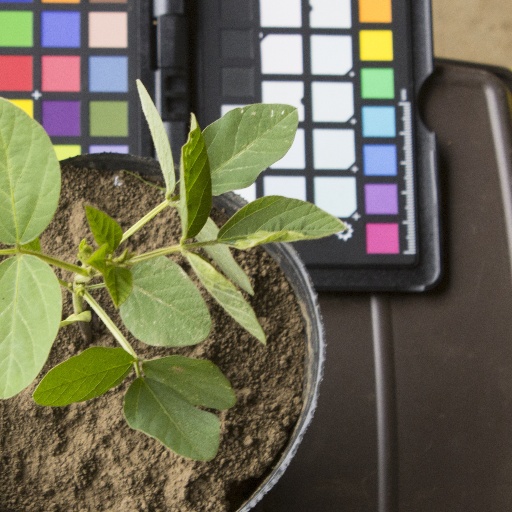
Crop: soybean